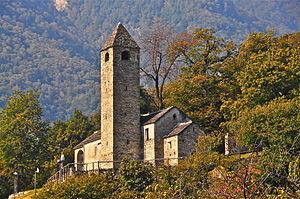
Cette liste présente les biens culturels d'importance nationale dans le canton du Tessin. Cette liste correspond à l'édition 2009 de l'Inventaire Suisse des biens culturels d'importance nationale pour le canton du Tessin. Il est trié par commune et inclus : 150 bâtiments séparés, 26 collections et 35 sites archéologiques.